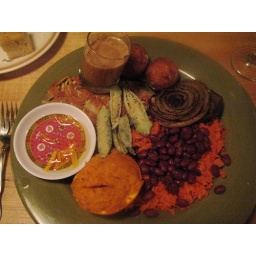
The shot glass had a weird peanut butter/root beer sipping sauce in it. Altogether a plate trying to hard.